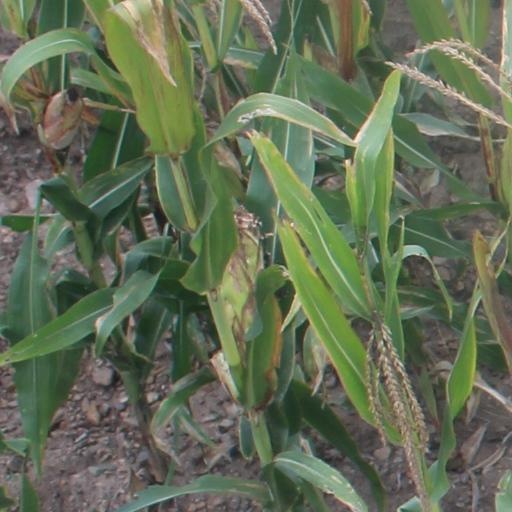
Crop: maize; corn